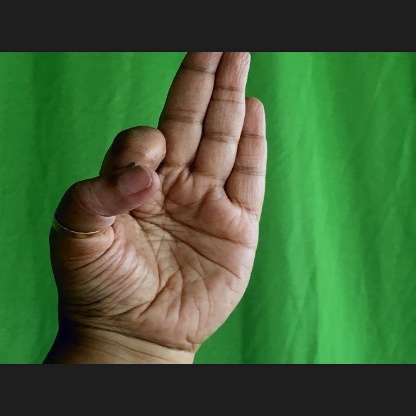
Mudra: Aralam